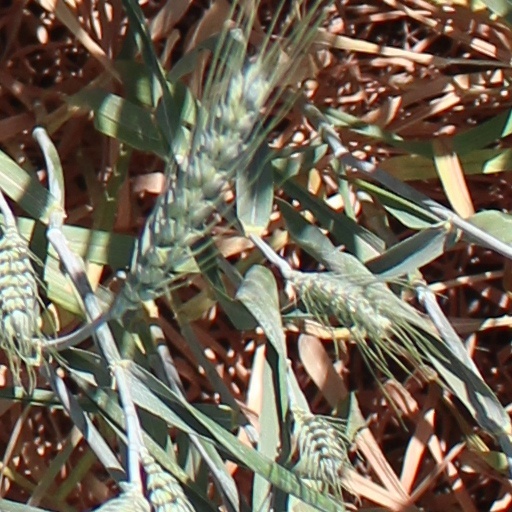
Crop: wheat